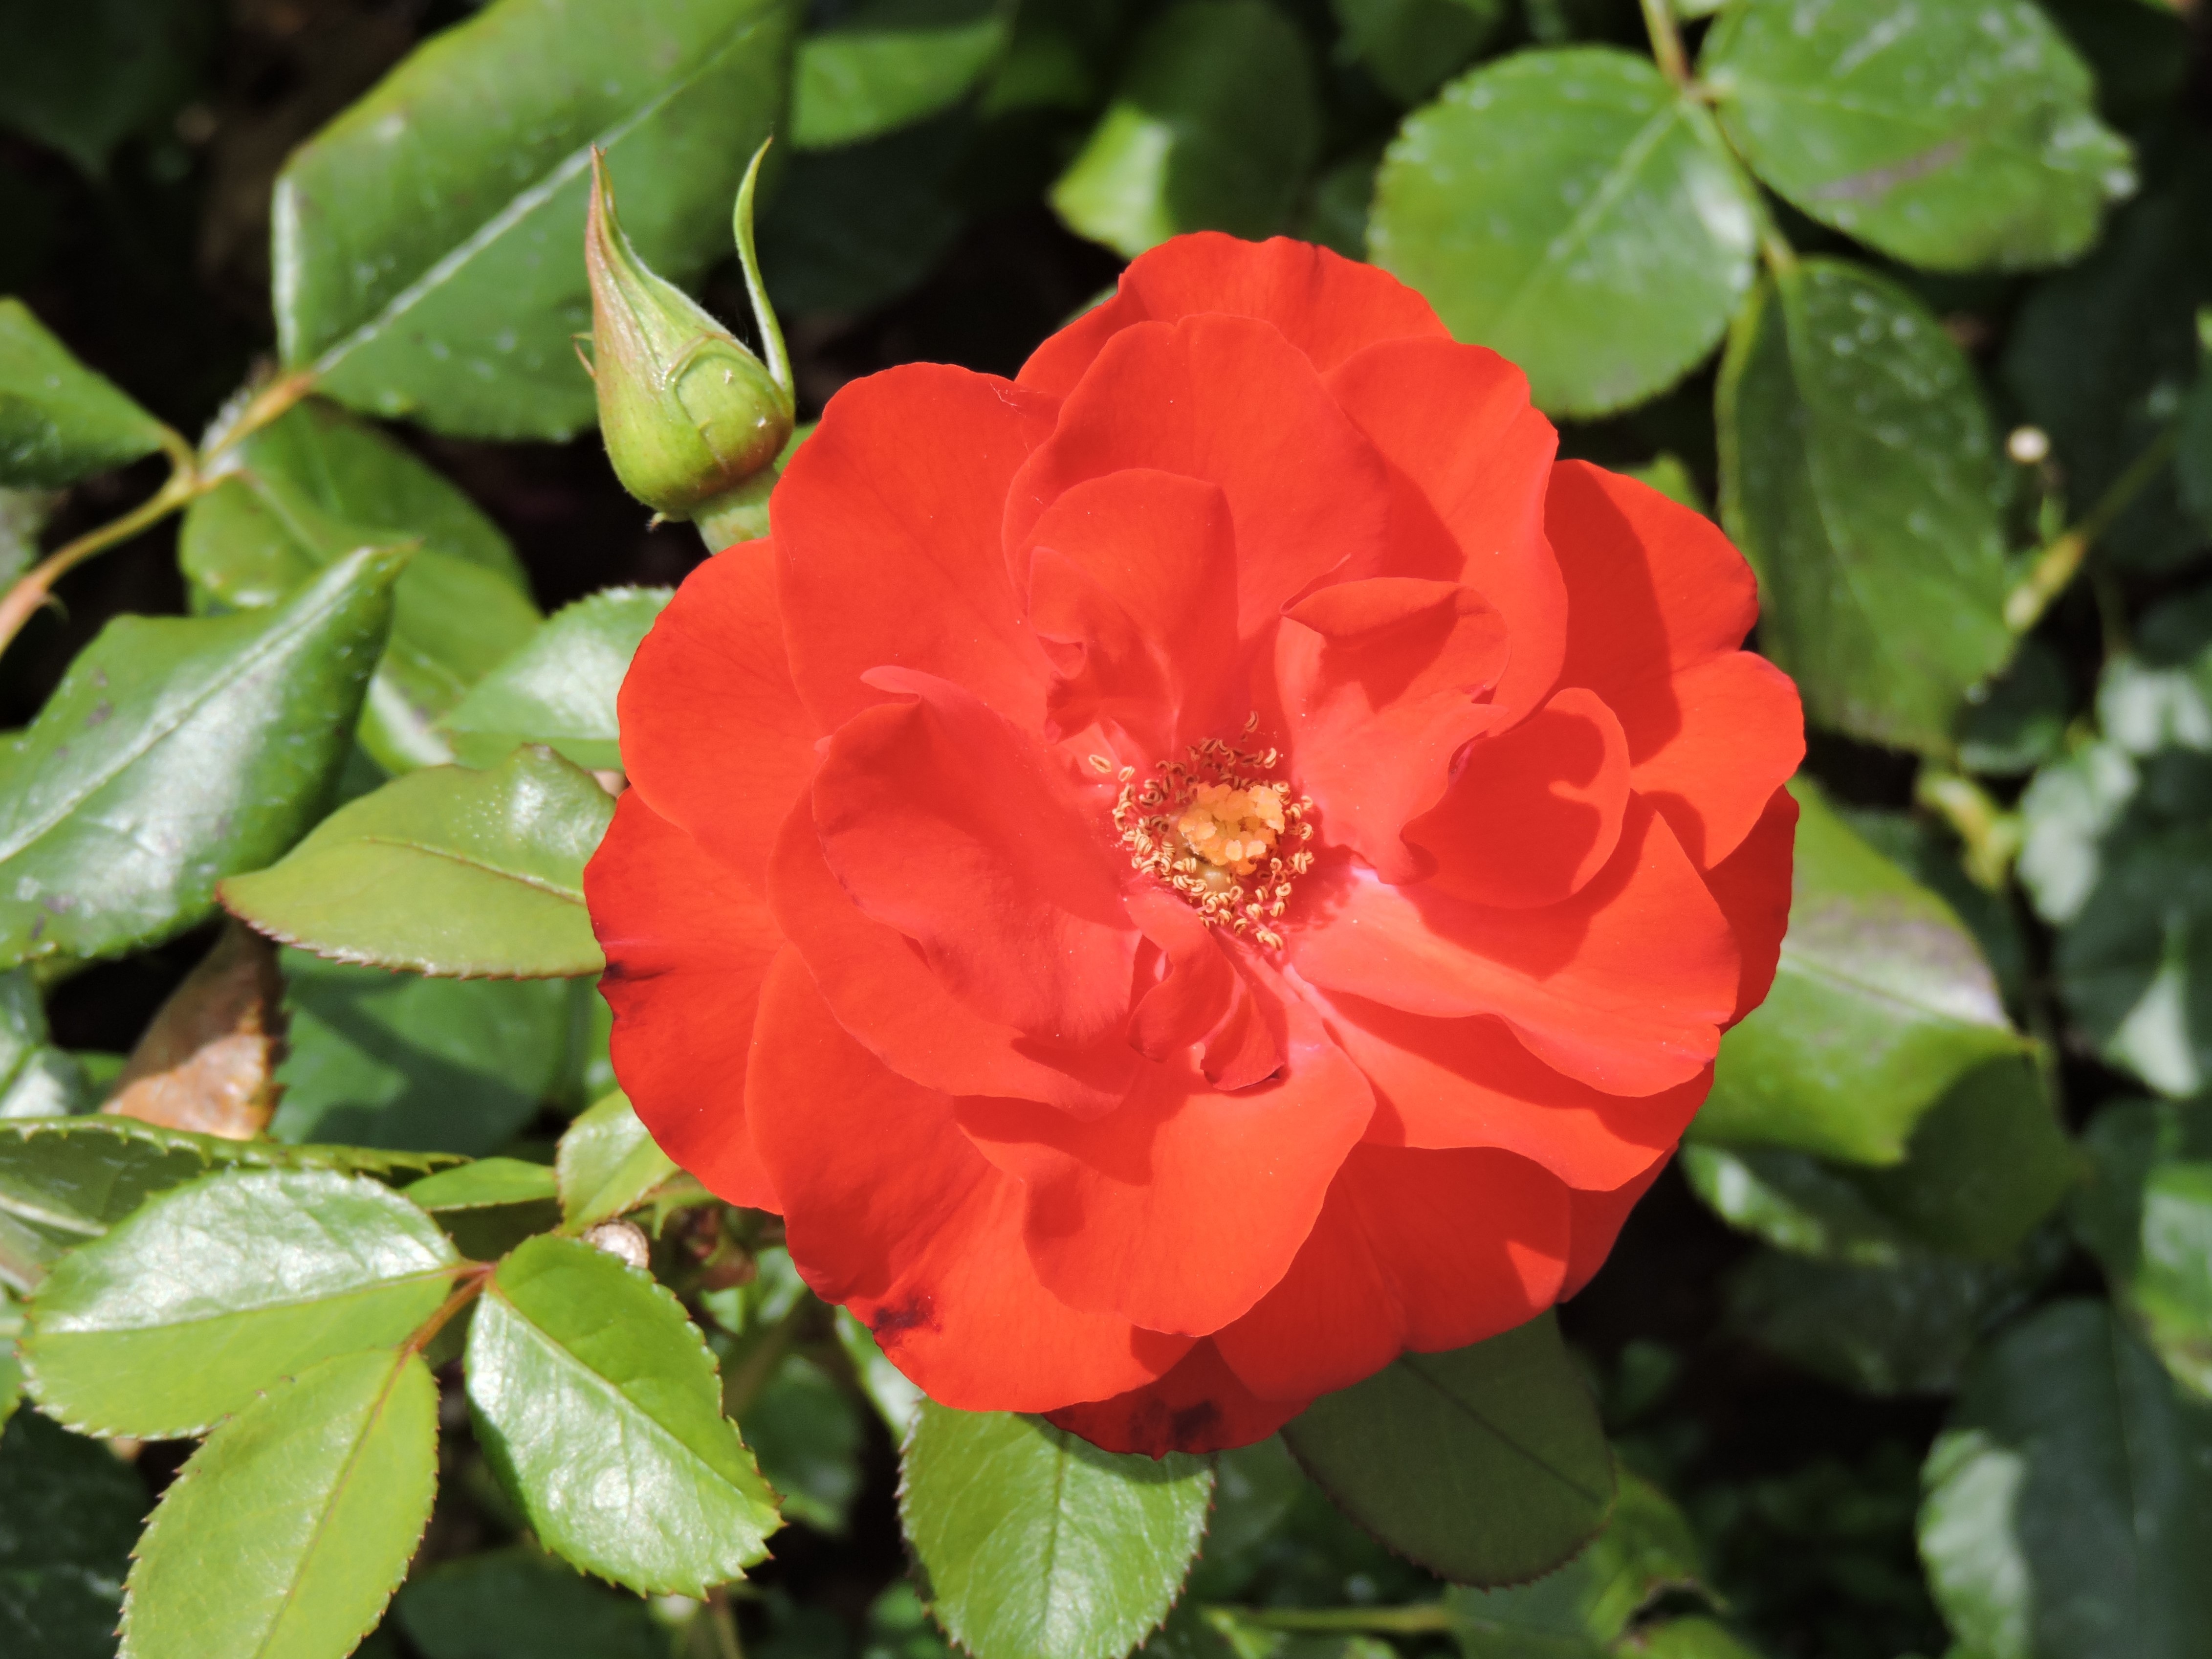
blossom, plant, flower, petal, bloom, rose, red, macro, botany, flora, floribunda, flowering plant, garden roses, rose family, small flower, annual plant, land plant, rosa rubiginosa